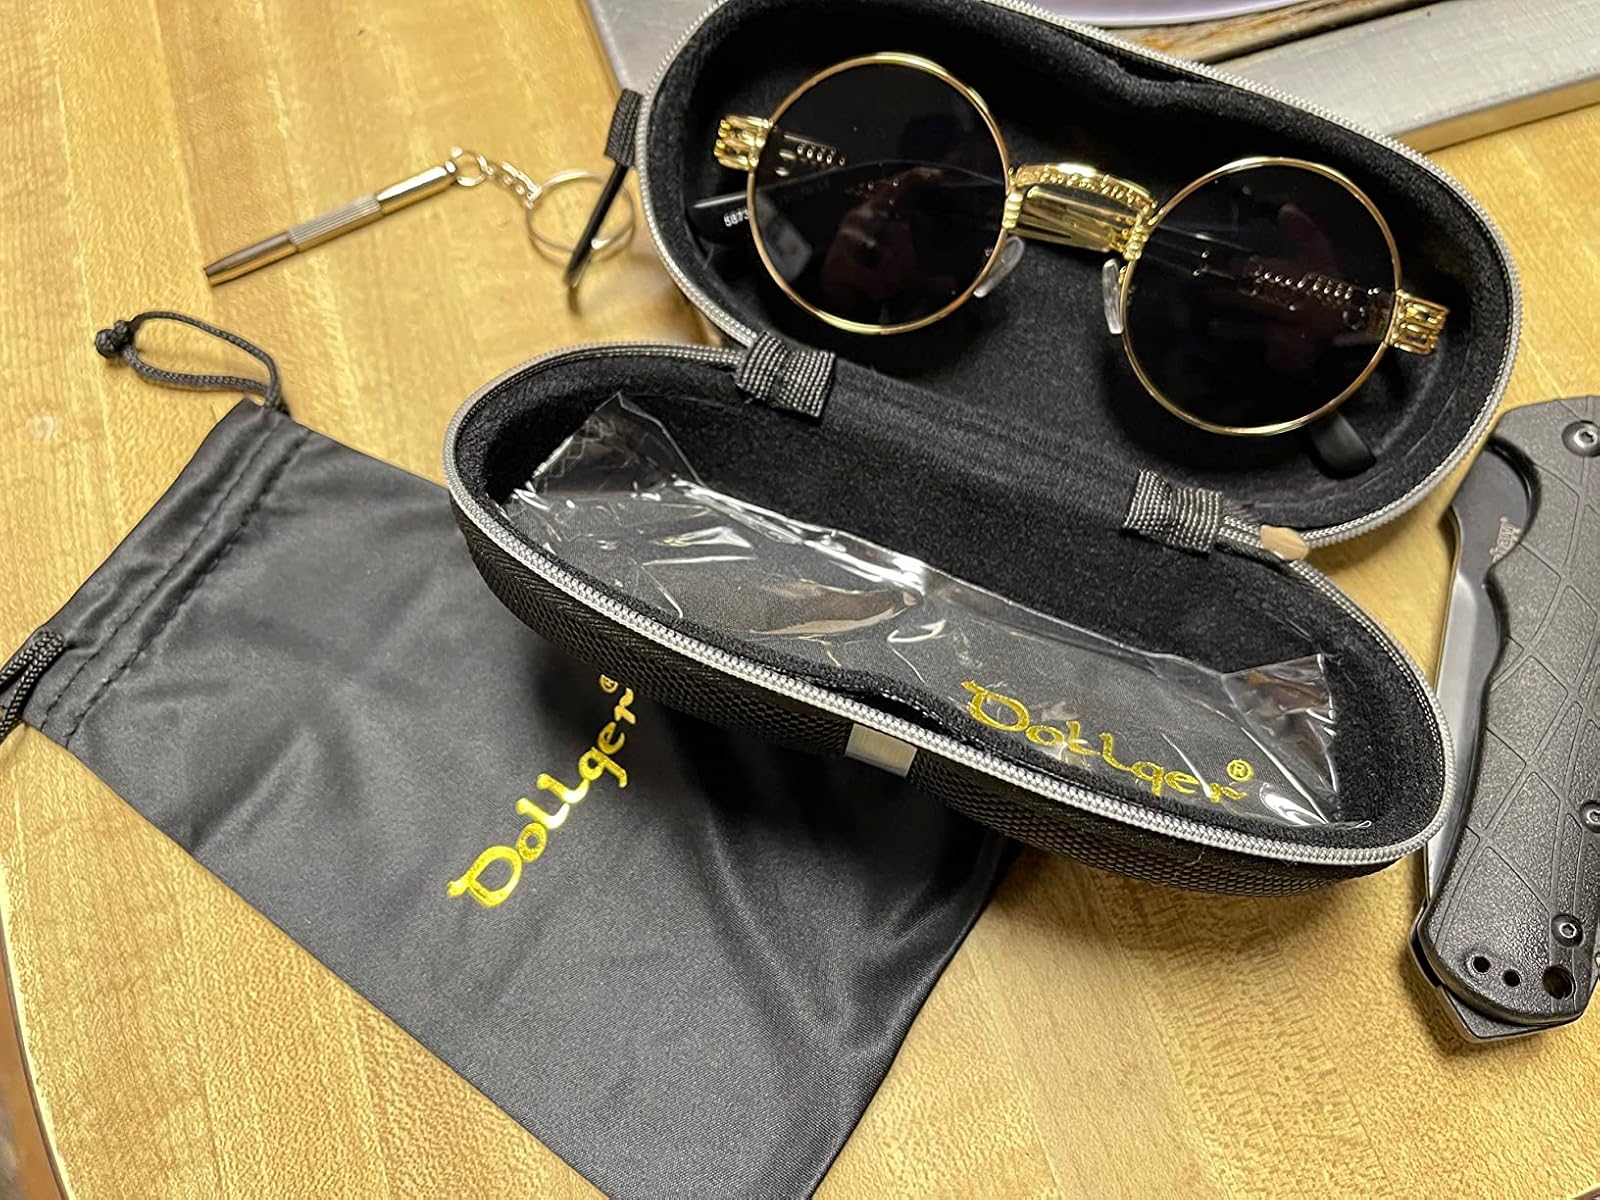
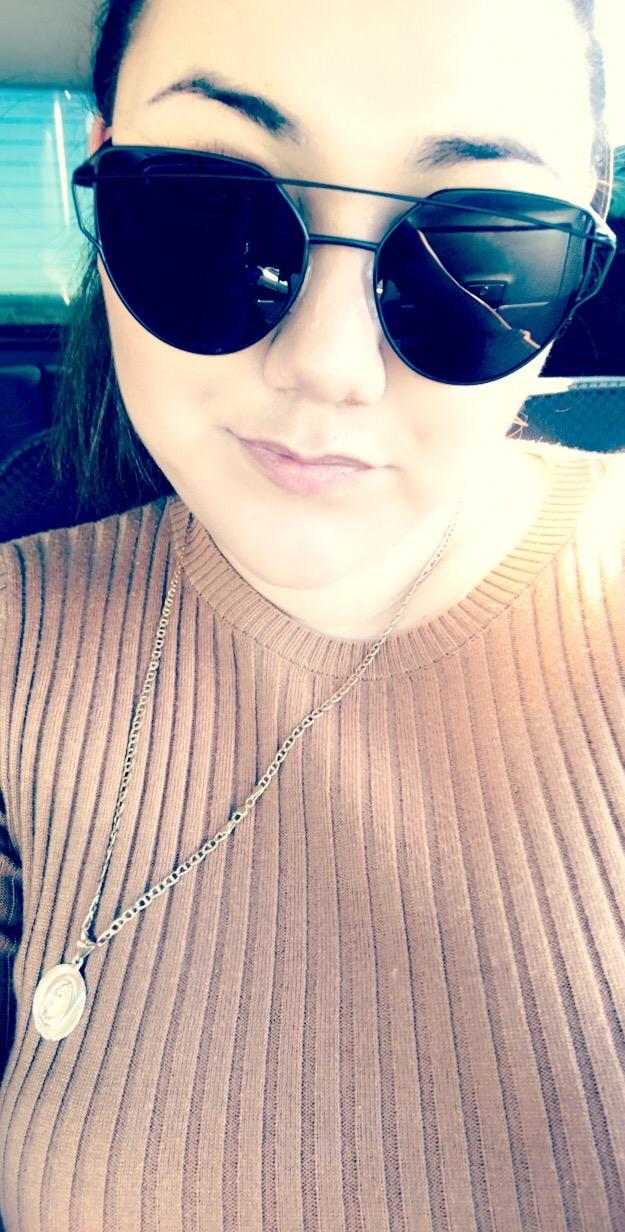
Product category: accessories_sunglasses
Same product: no